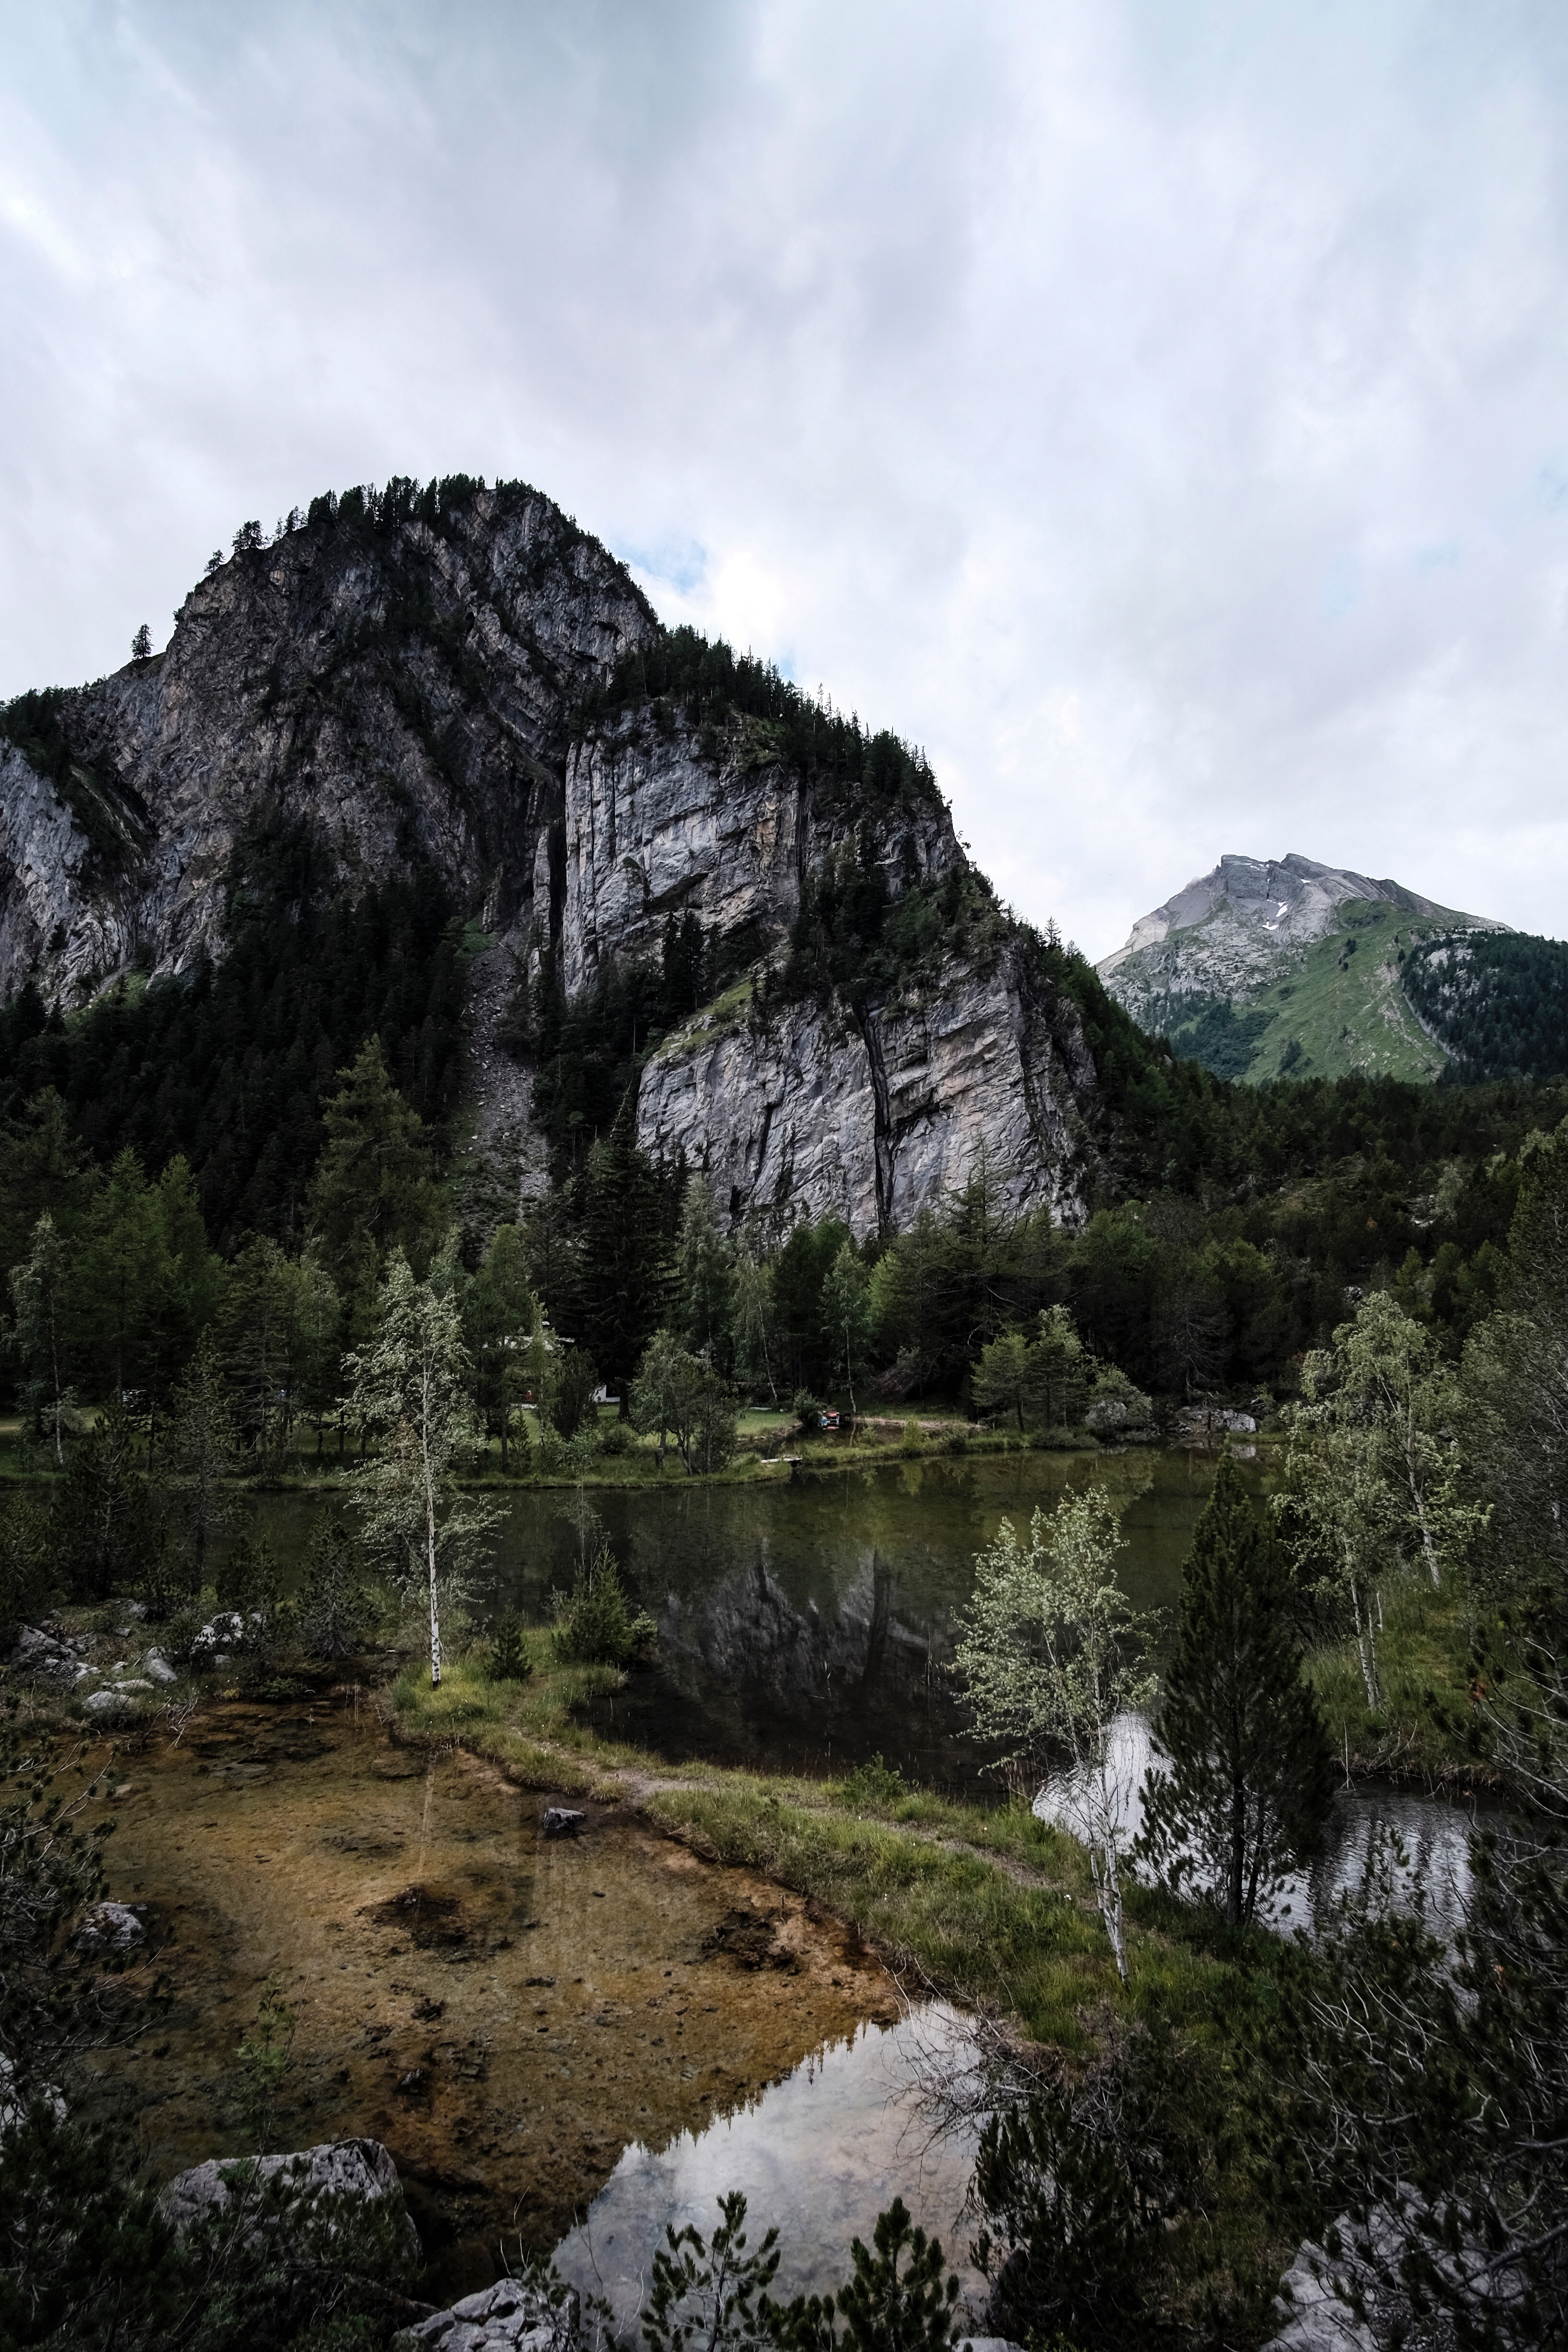
landscape, nature, rock, wilderness, mountain, lake, valley, mountain range, ridge, plateau, loch, landform, geographical feature, mountainous landforms